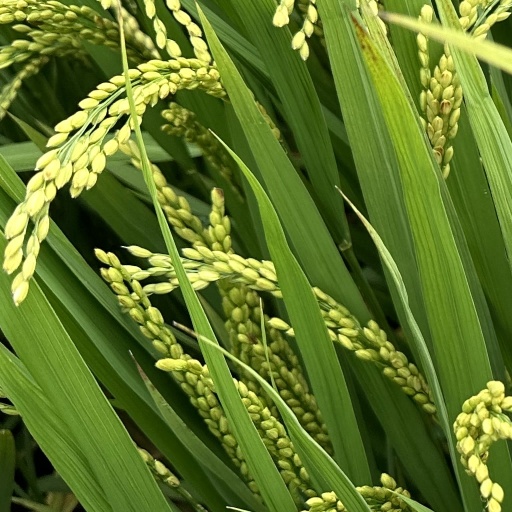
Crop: rice